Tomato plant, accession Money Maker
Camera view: horizontal (90 deg, fisheye); turntable rotation: 330 degrees
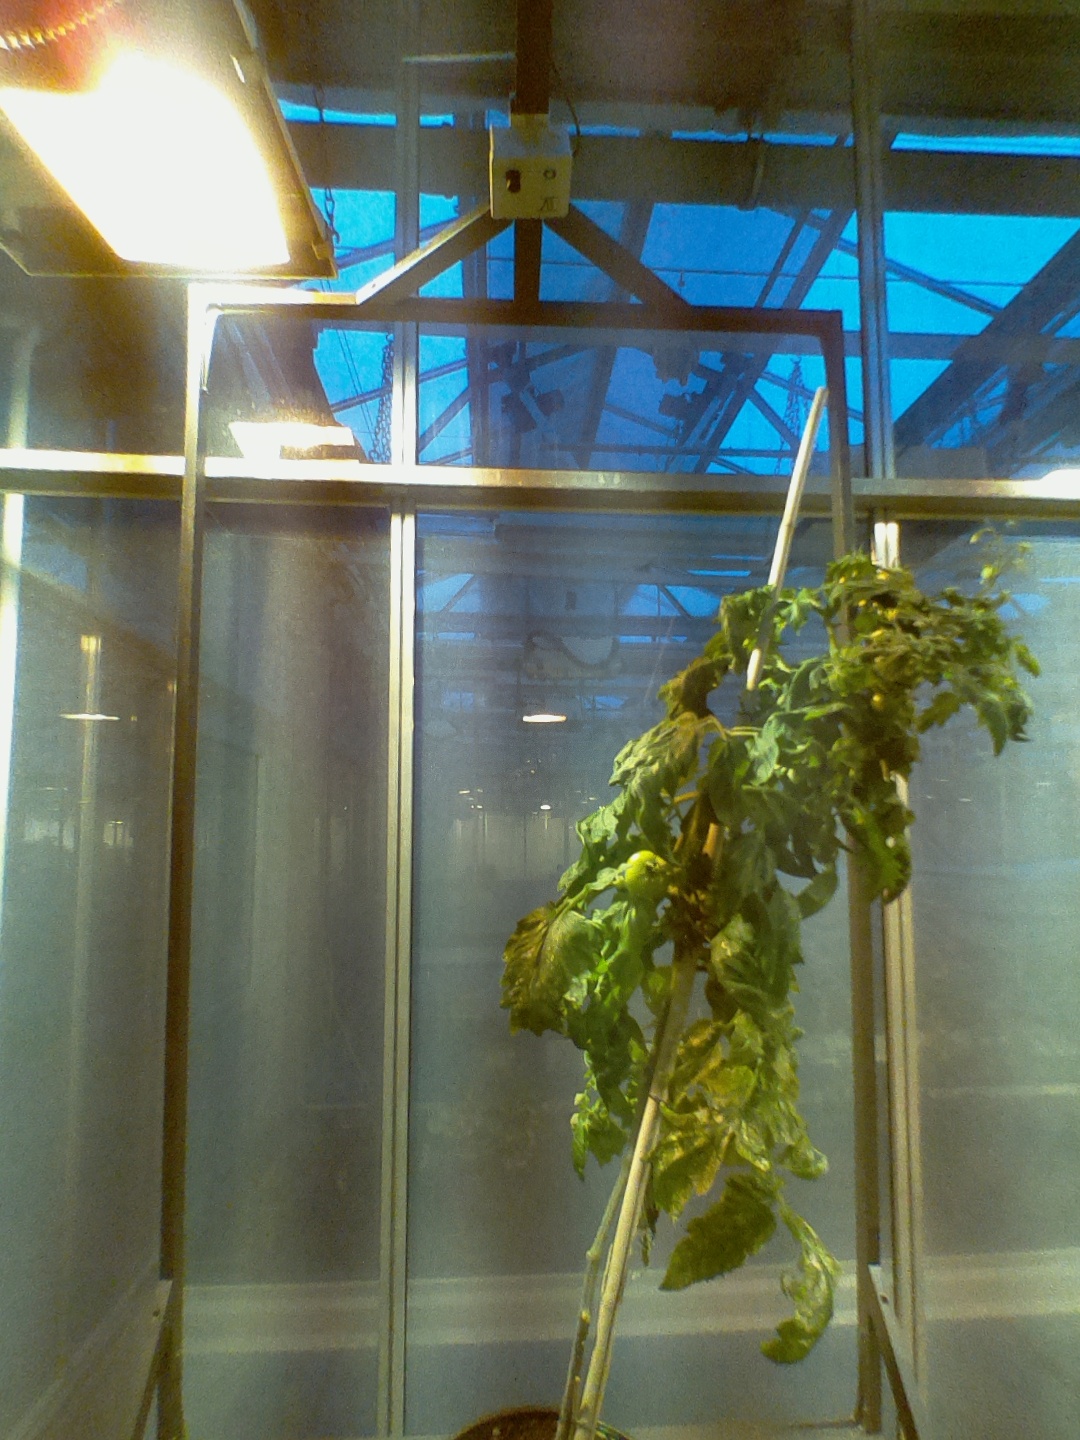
BBCH growth stage 74: 40%-50% of final fruit size